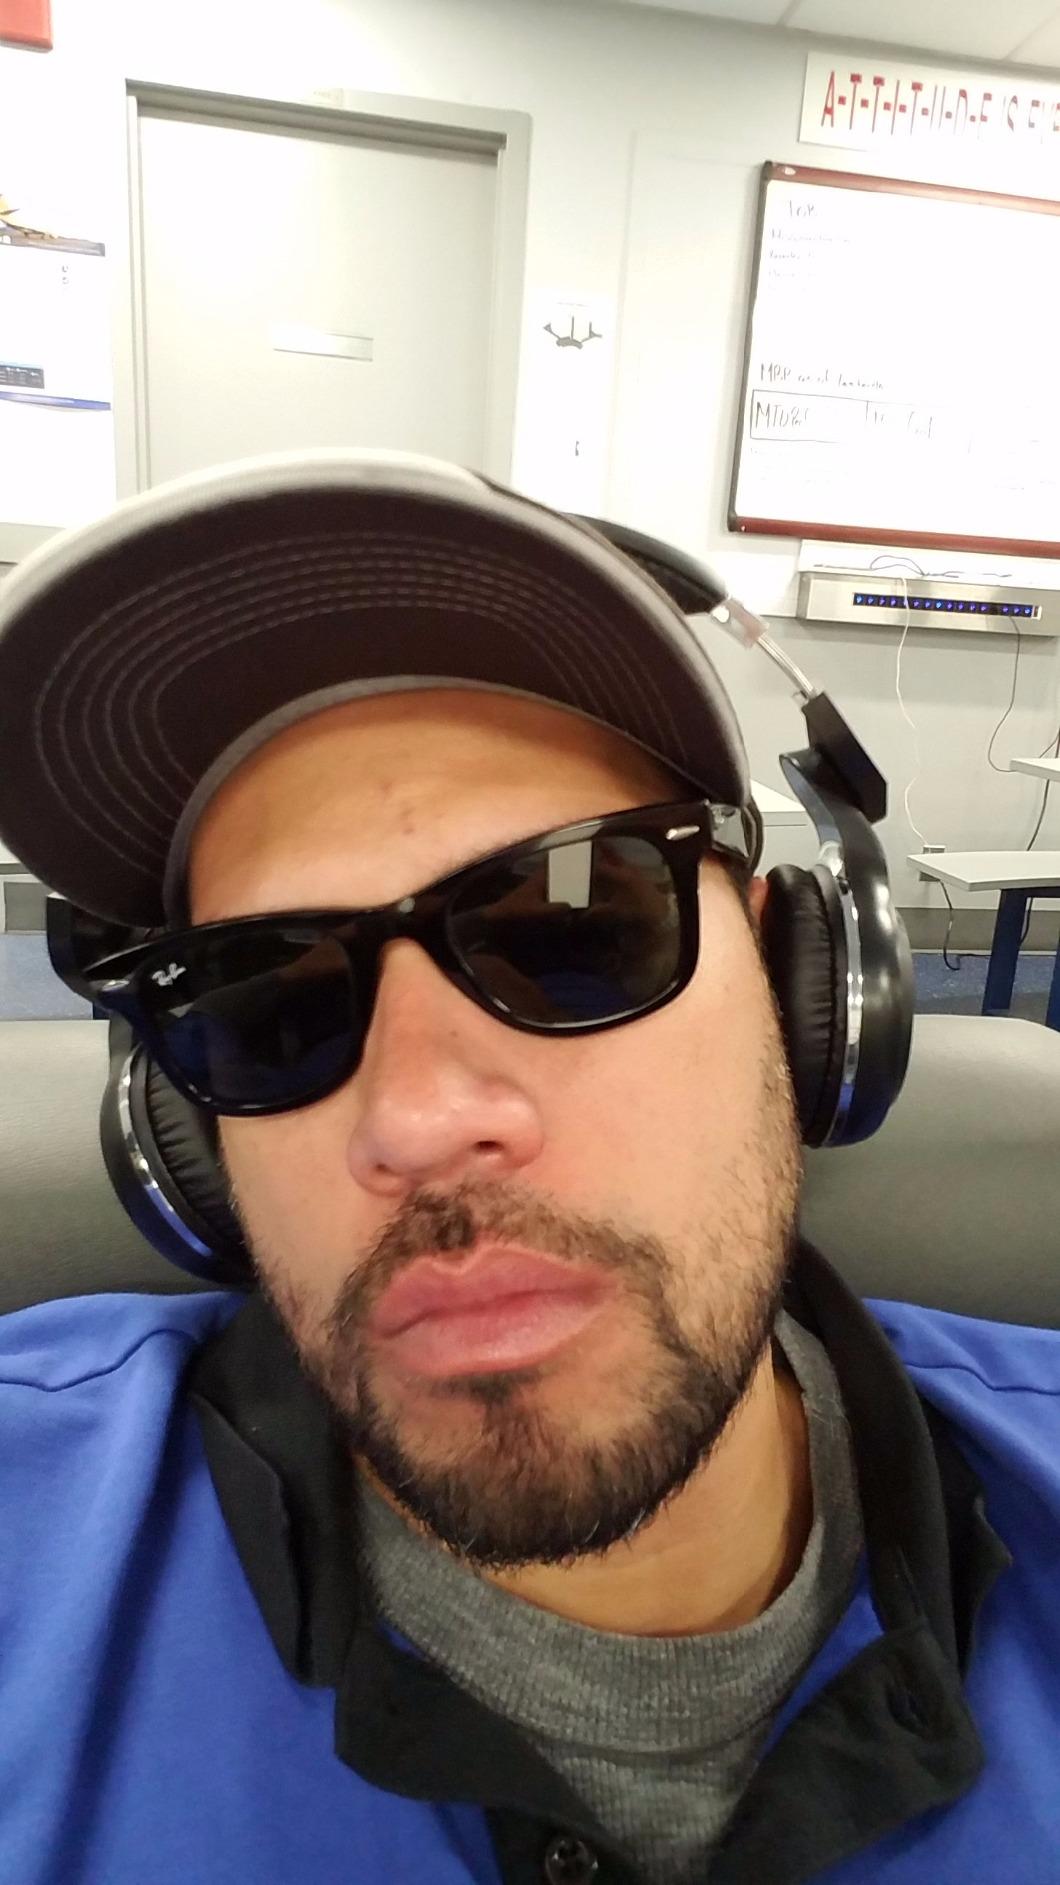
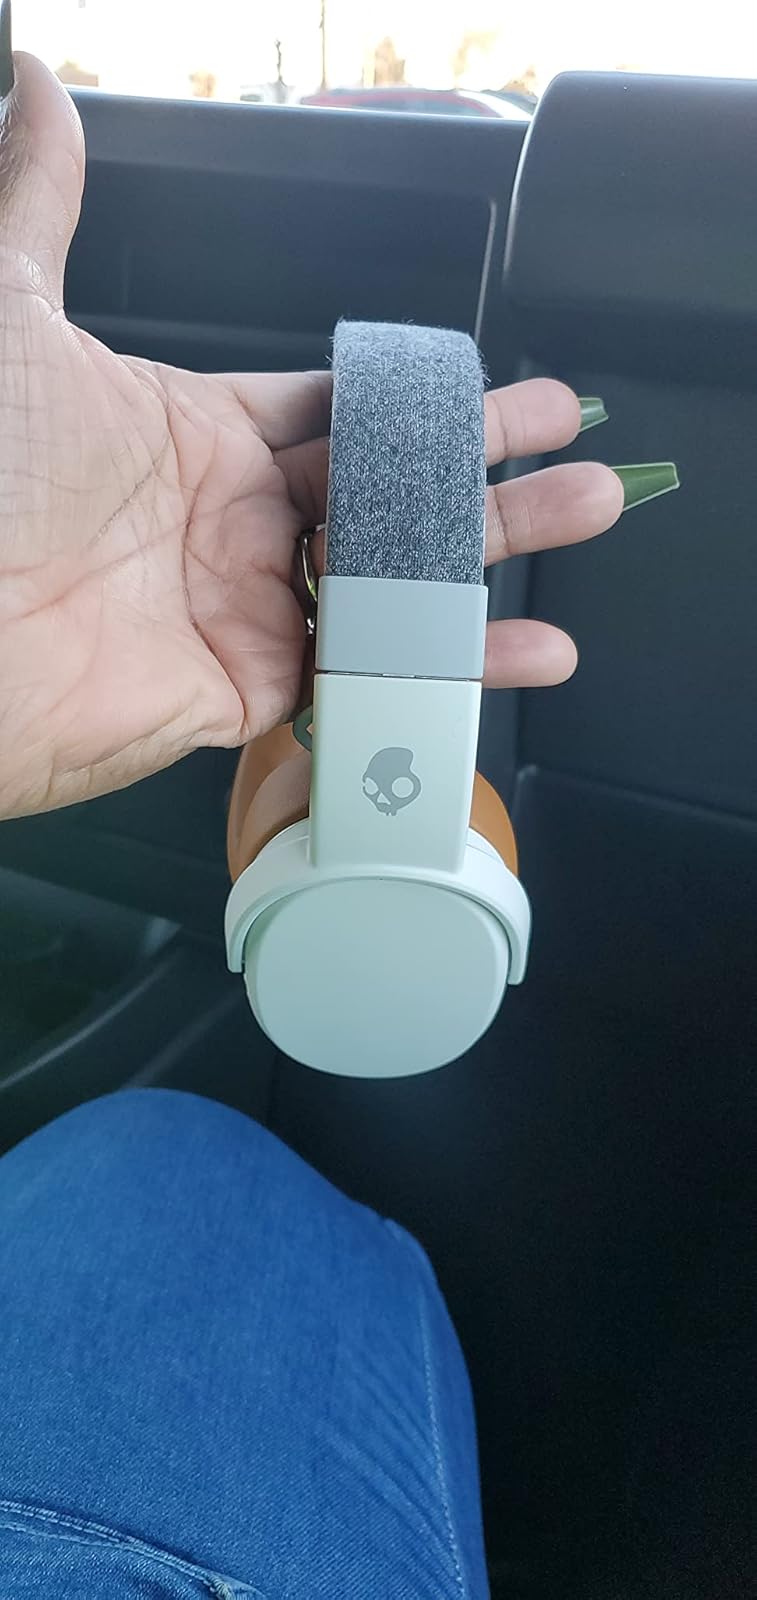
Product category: headphones
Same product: no